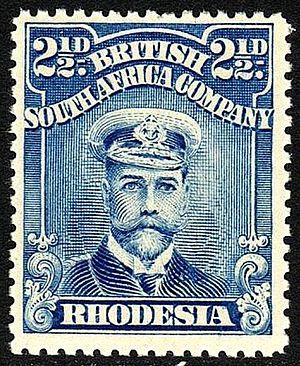
George V, né George Frederick Ernest Albert le 3 juin 1865 et mort le 20 janvier 1936, fut roi du Royaume-Uni et des dominions, et empereur des Indes du 6 mai 1910 jusqu'à sa mort.